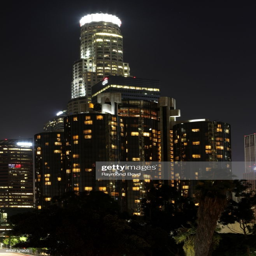
skyscraper rises high above skyscraper and hotel .